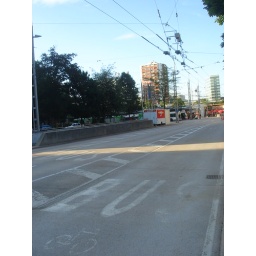
Salzburg, Austria. Designated lanes for trolley bus and bike traffic near the Salzburg Hauptbahnhof